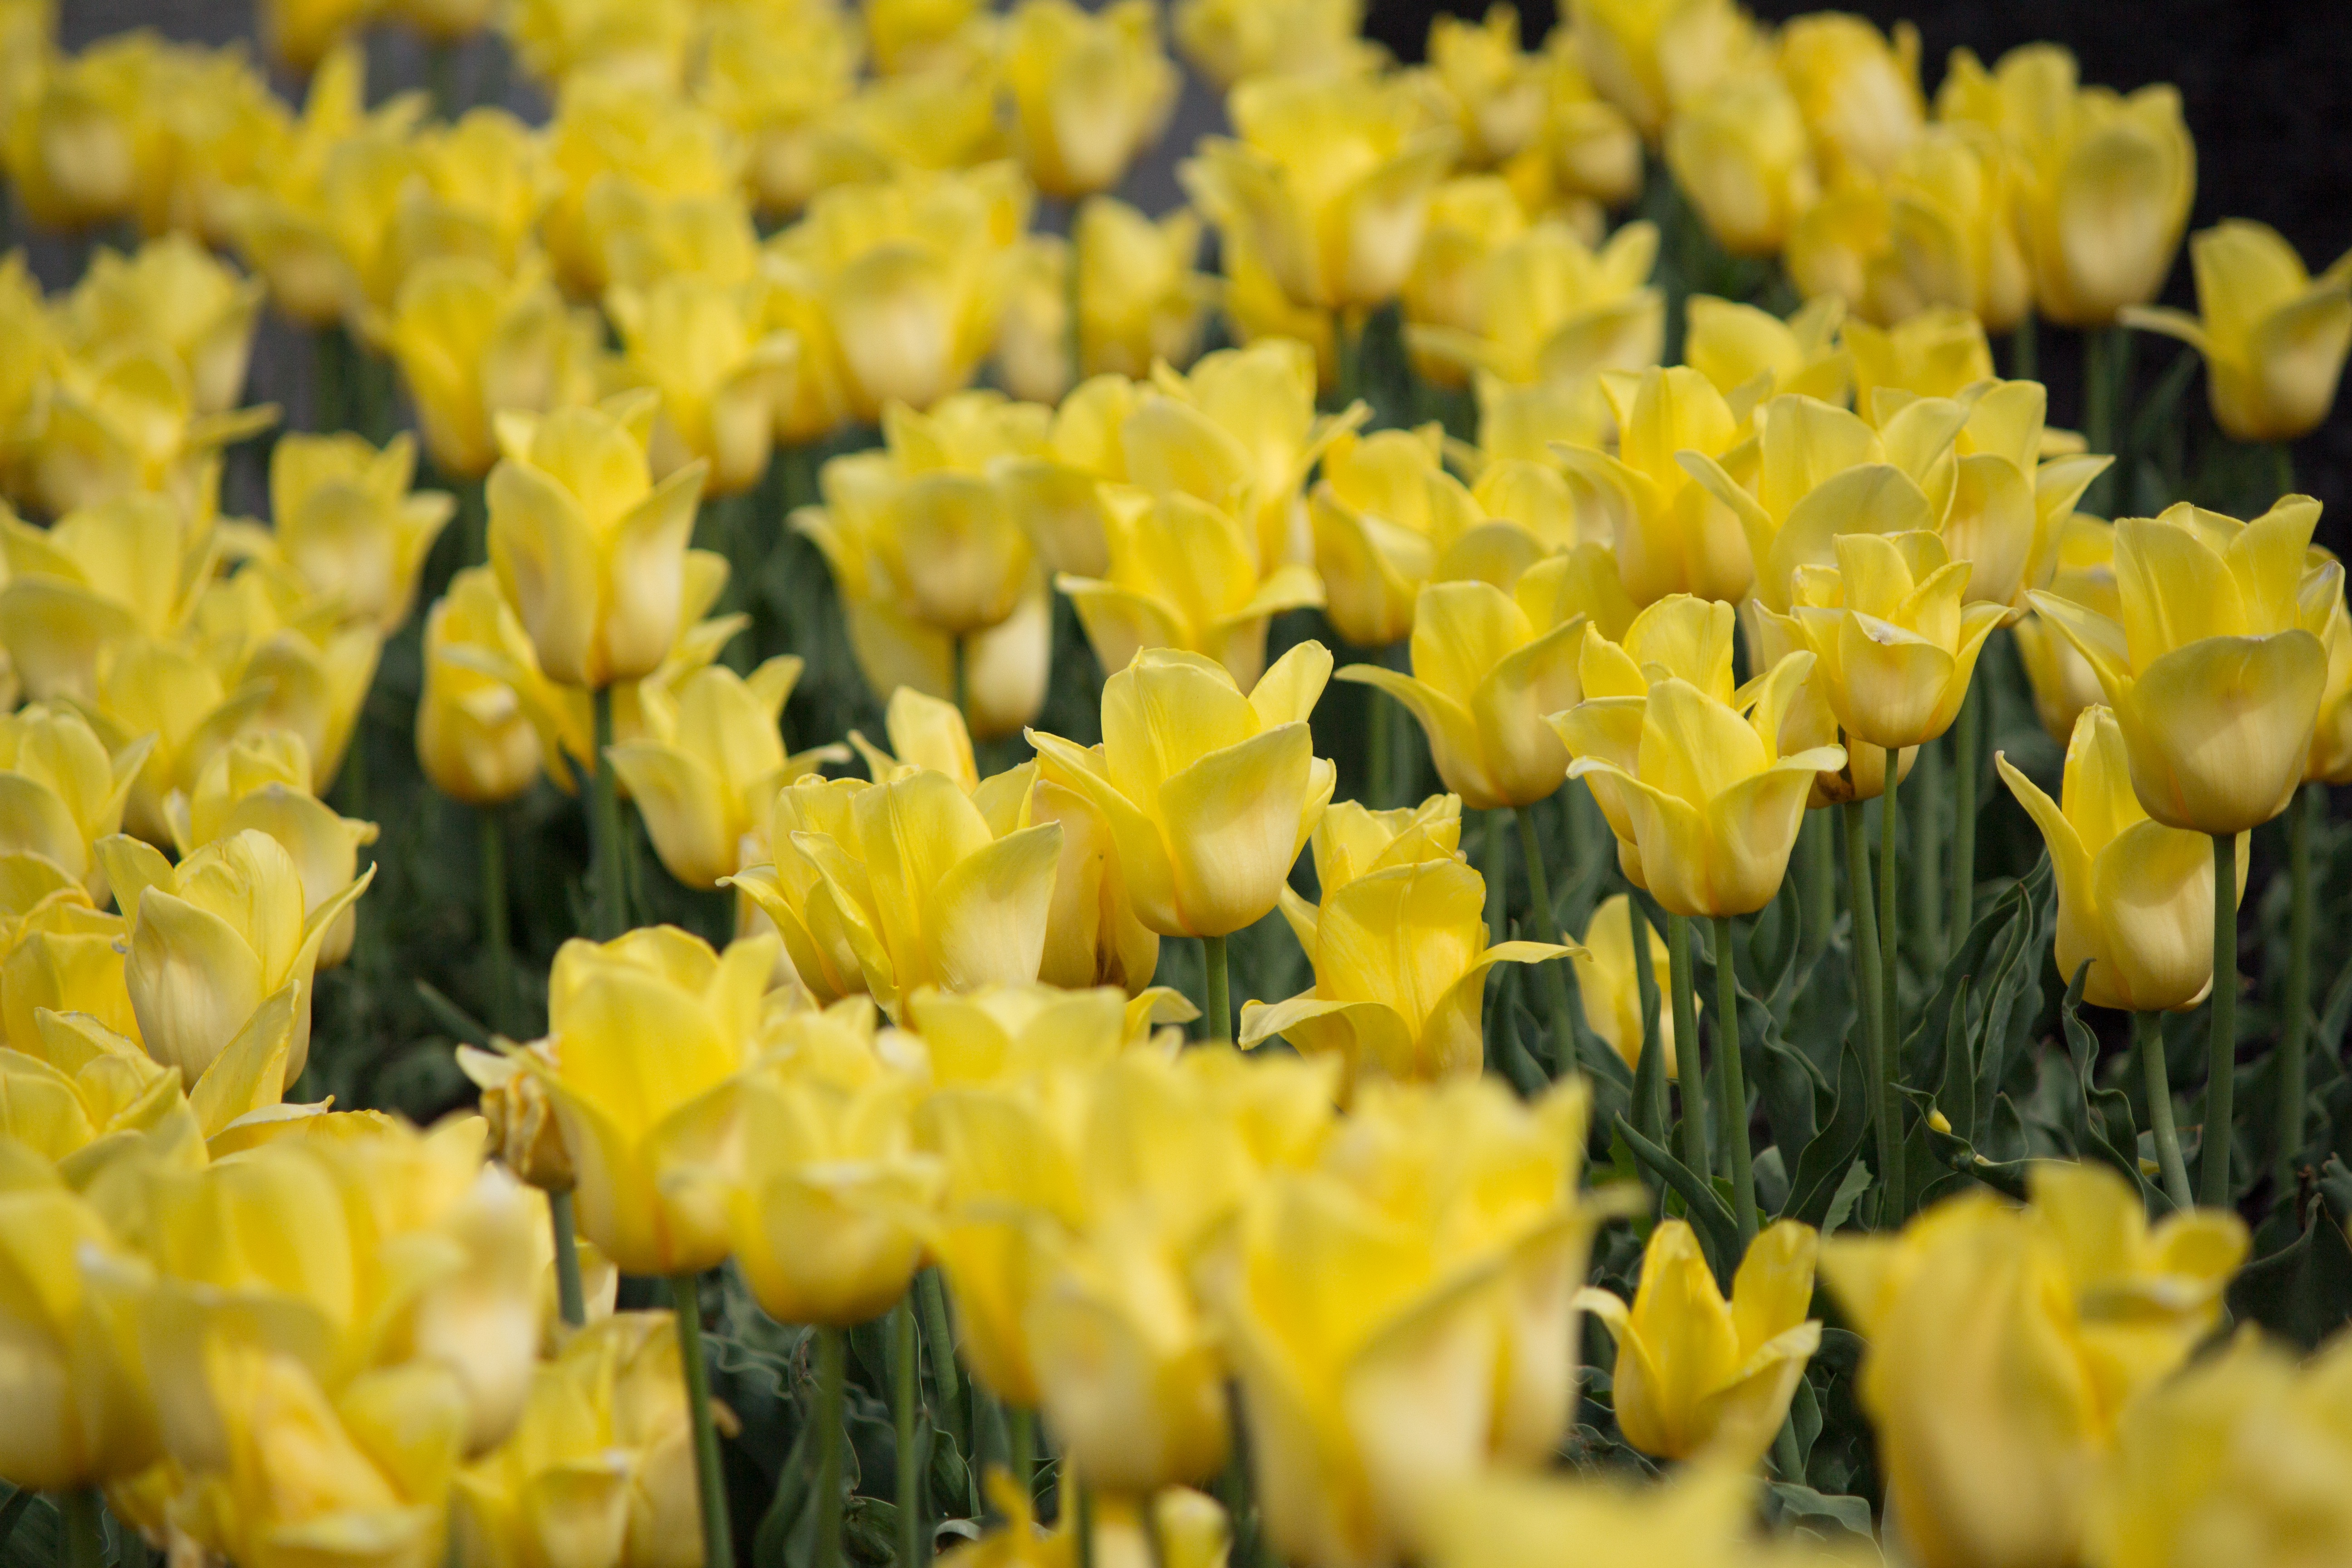
nature, plant, flower, petal, floral, tulip, spring, yellow, garden, springtime, tulips, yellow flowers, flowering plant, land plant